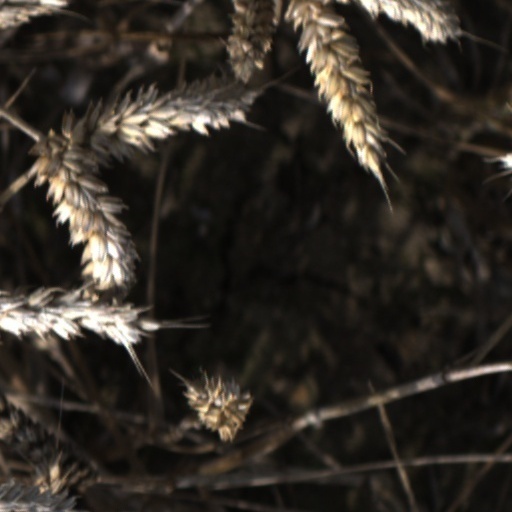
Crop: wheat